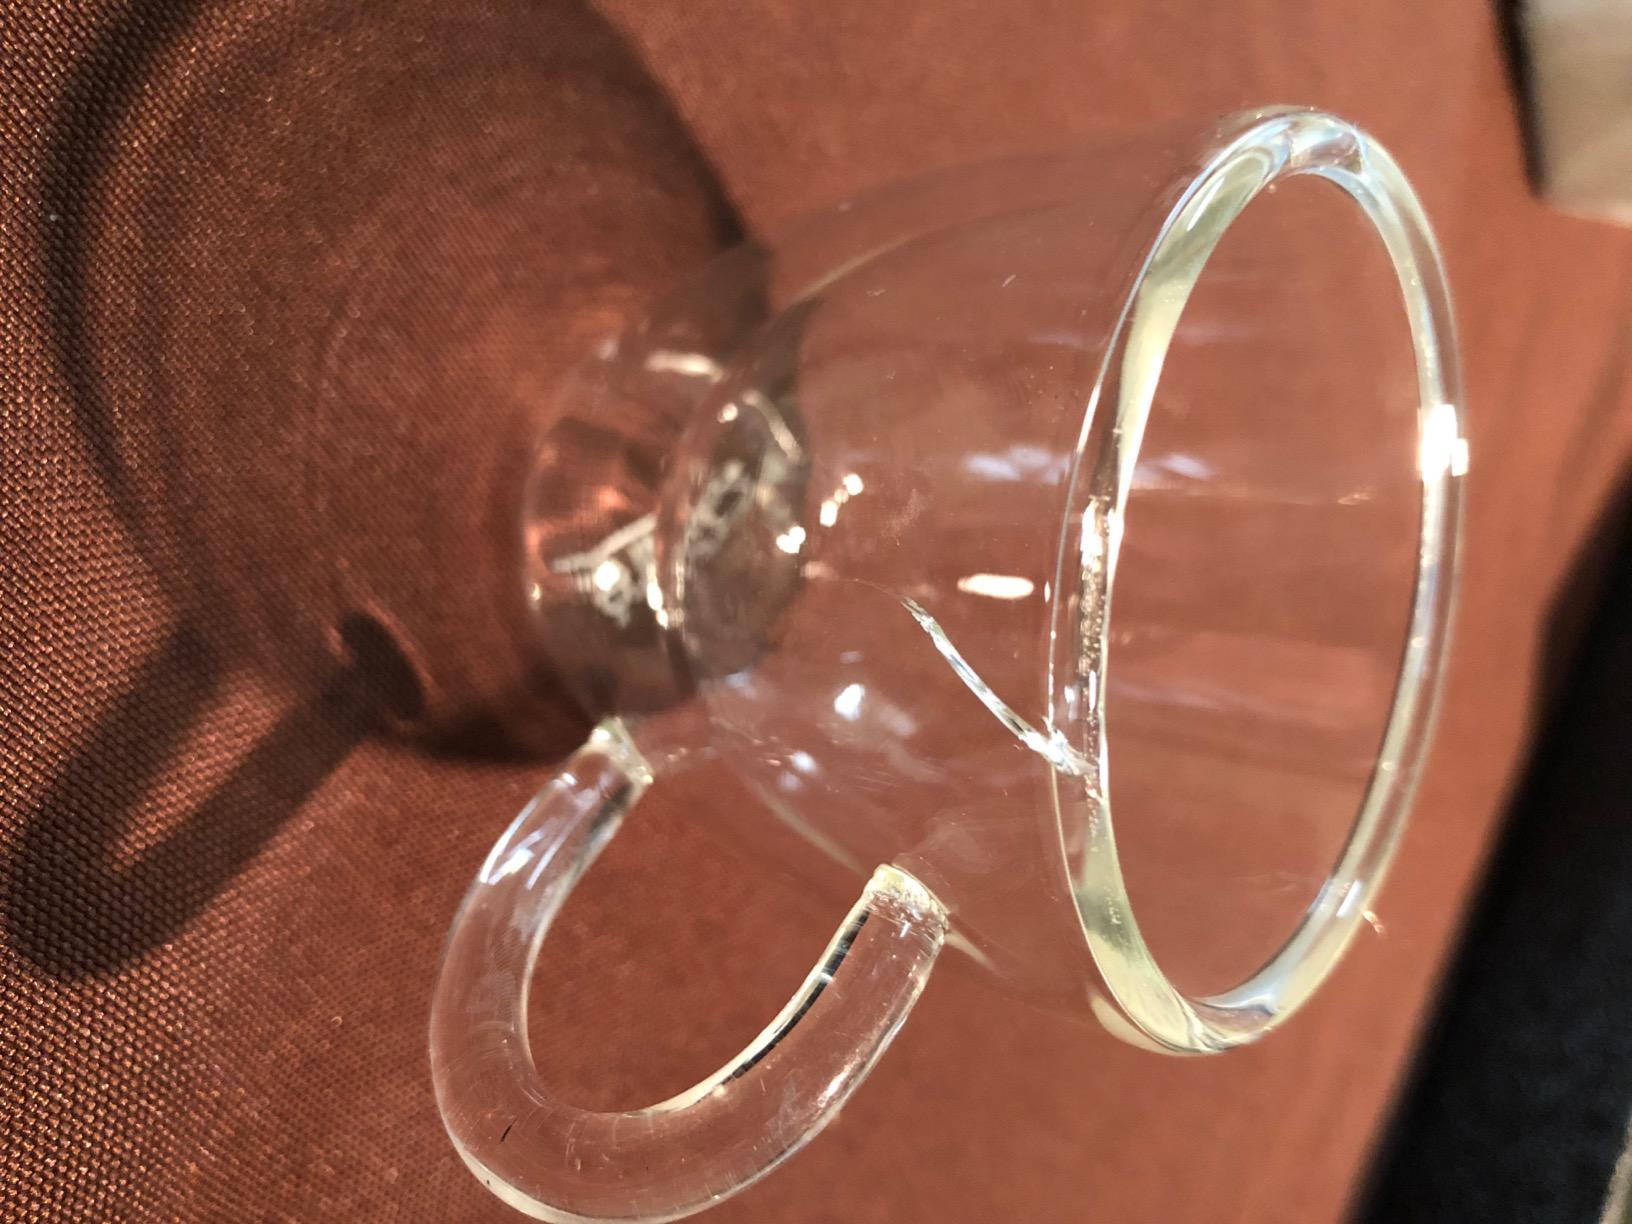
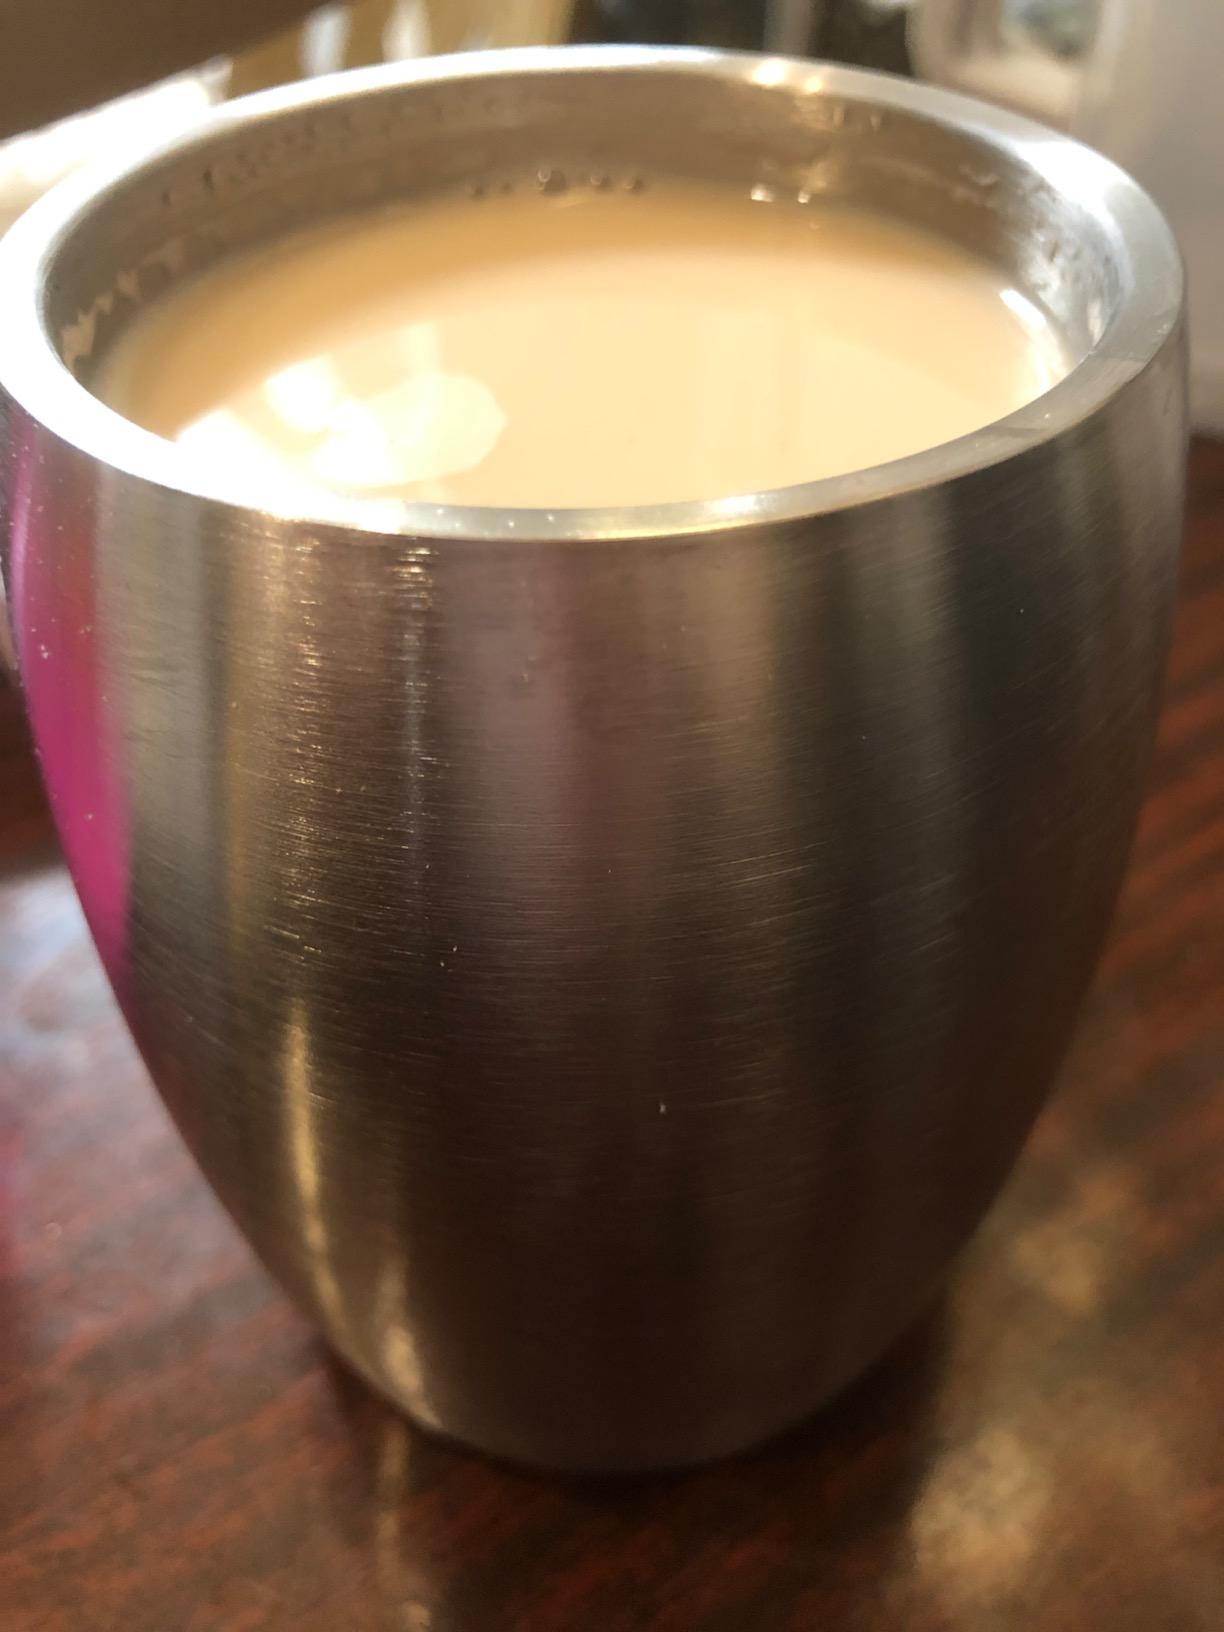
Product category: items_mug
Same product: no